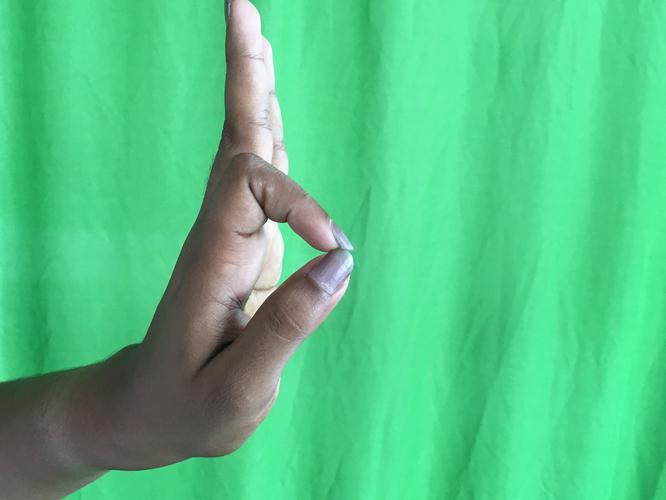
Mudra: Aralam
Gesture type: single_hand